Dangerous Dave

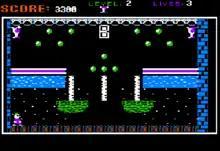
The Apple II version of the original "Dangerous Dave"

The object of the game is to collect gold trophies to move on to the next level. Since the original 1988 publishing of "Dangerous Dave" on UpTime, there have been three sequels and three ports of the original to other platforms.